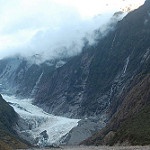
Scene: Outdoor